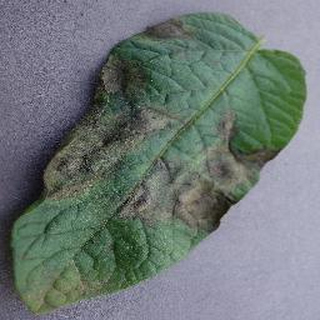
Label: potato_late_blight